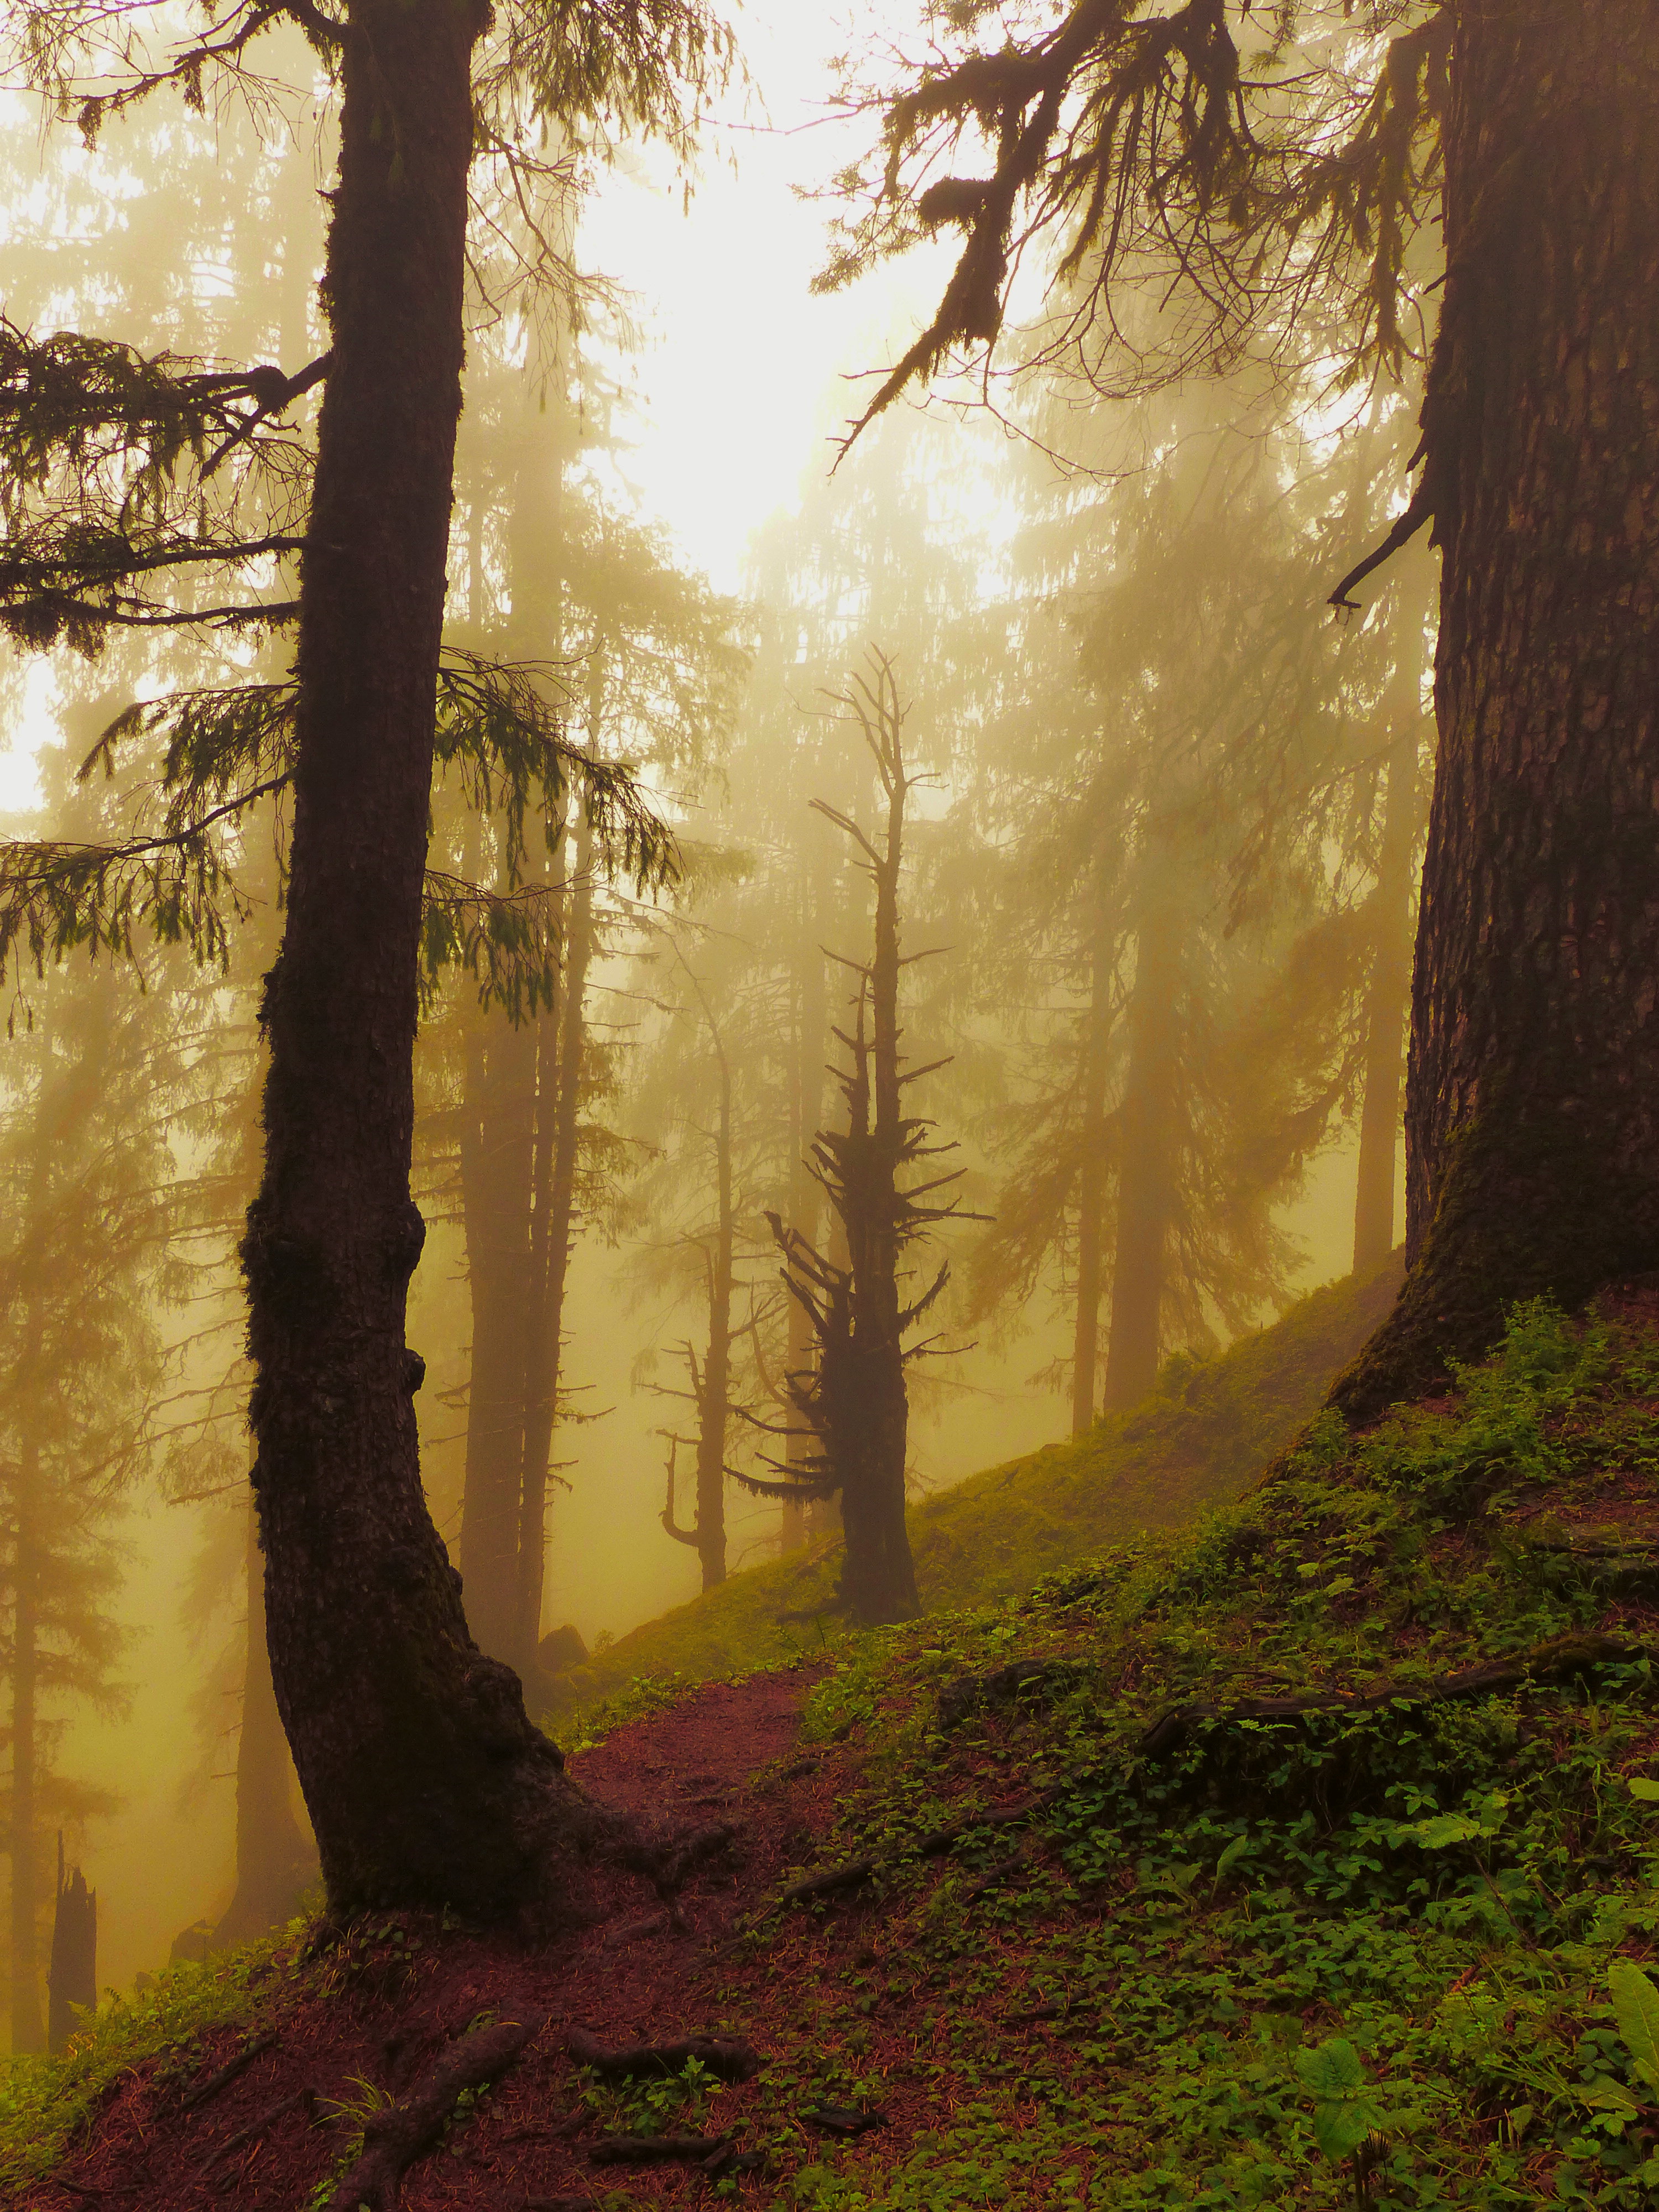
nature, woodland, forest, ecosystem, tree, sunlight, morning, leaf, autumn, mist, atmosphere, landscape, deciduous, grove, branch, old growth forest, sky